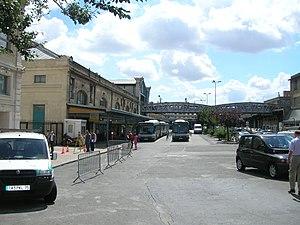
La gare de Paris-Austerlitz, dite aussi gare d'Austerlitz, anciennement appelée gare d'Orléans, est l'une des six grandes gares terminus de la SNCF à Paris. Située sur le bord de la Seine, dans le quartier de la Salpêtrière du 13ᵉ arrondissement, elle est à la tête des lignes « classiques » qui desservent notamment Bordeaux-Saint-Jean, Limoges-Bénédictins et Toulouse-Matabiau.